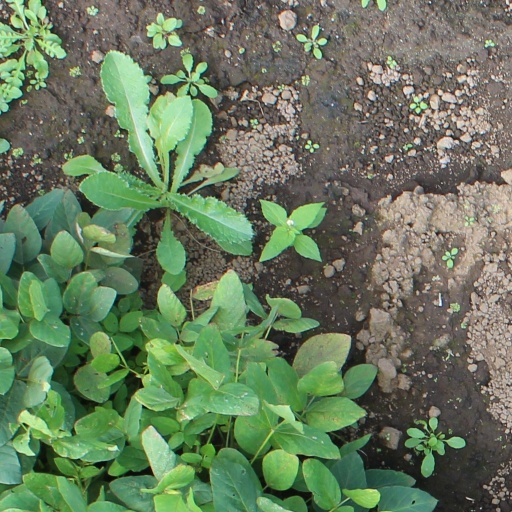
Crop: soybean